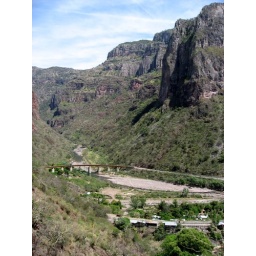
Railway bridge in canyon